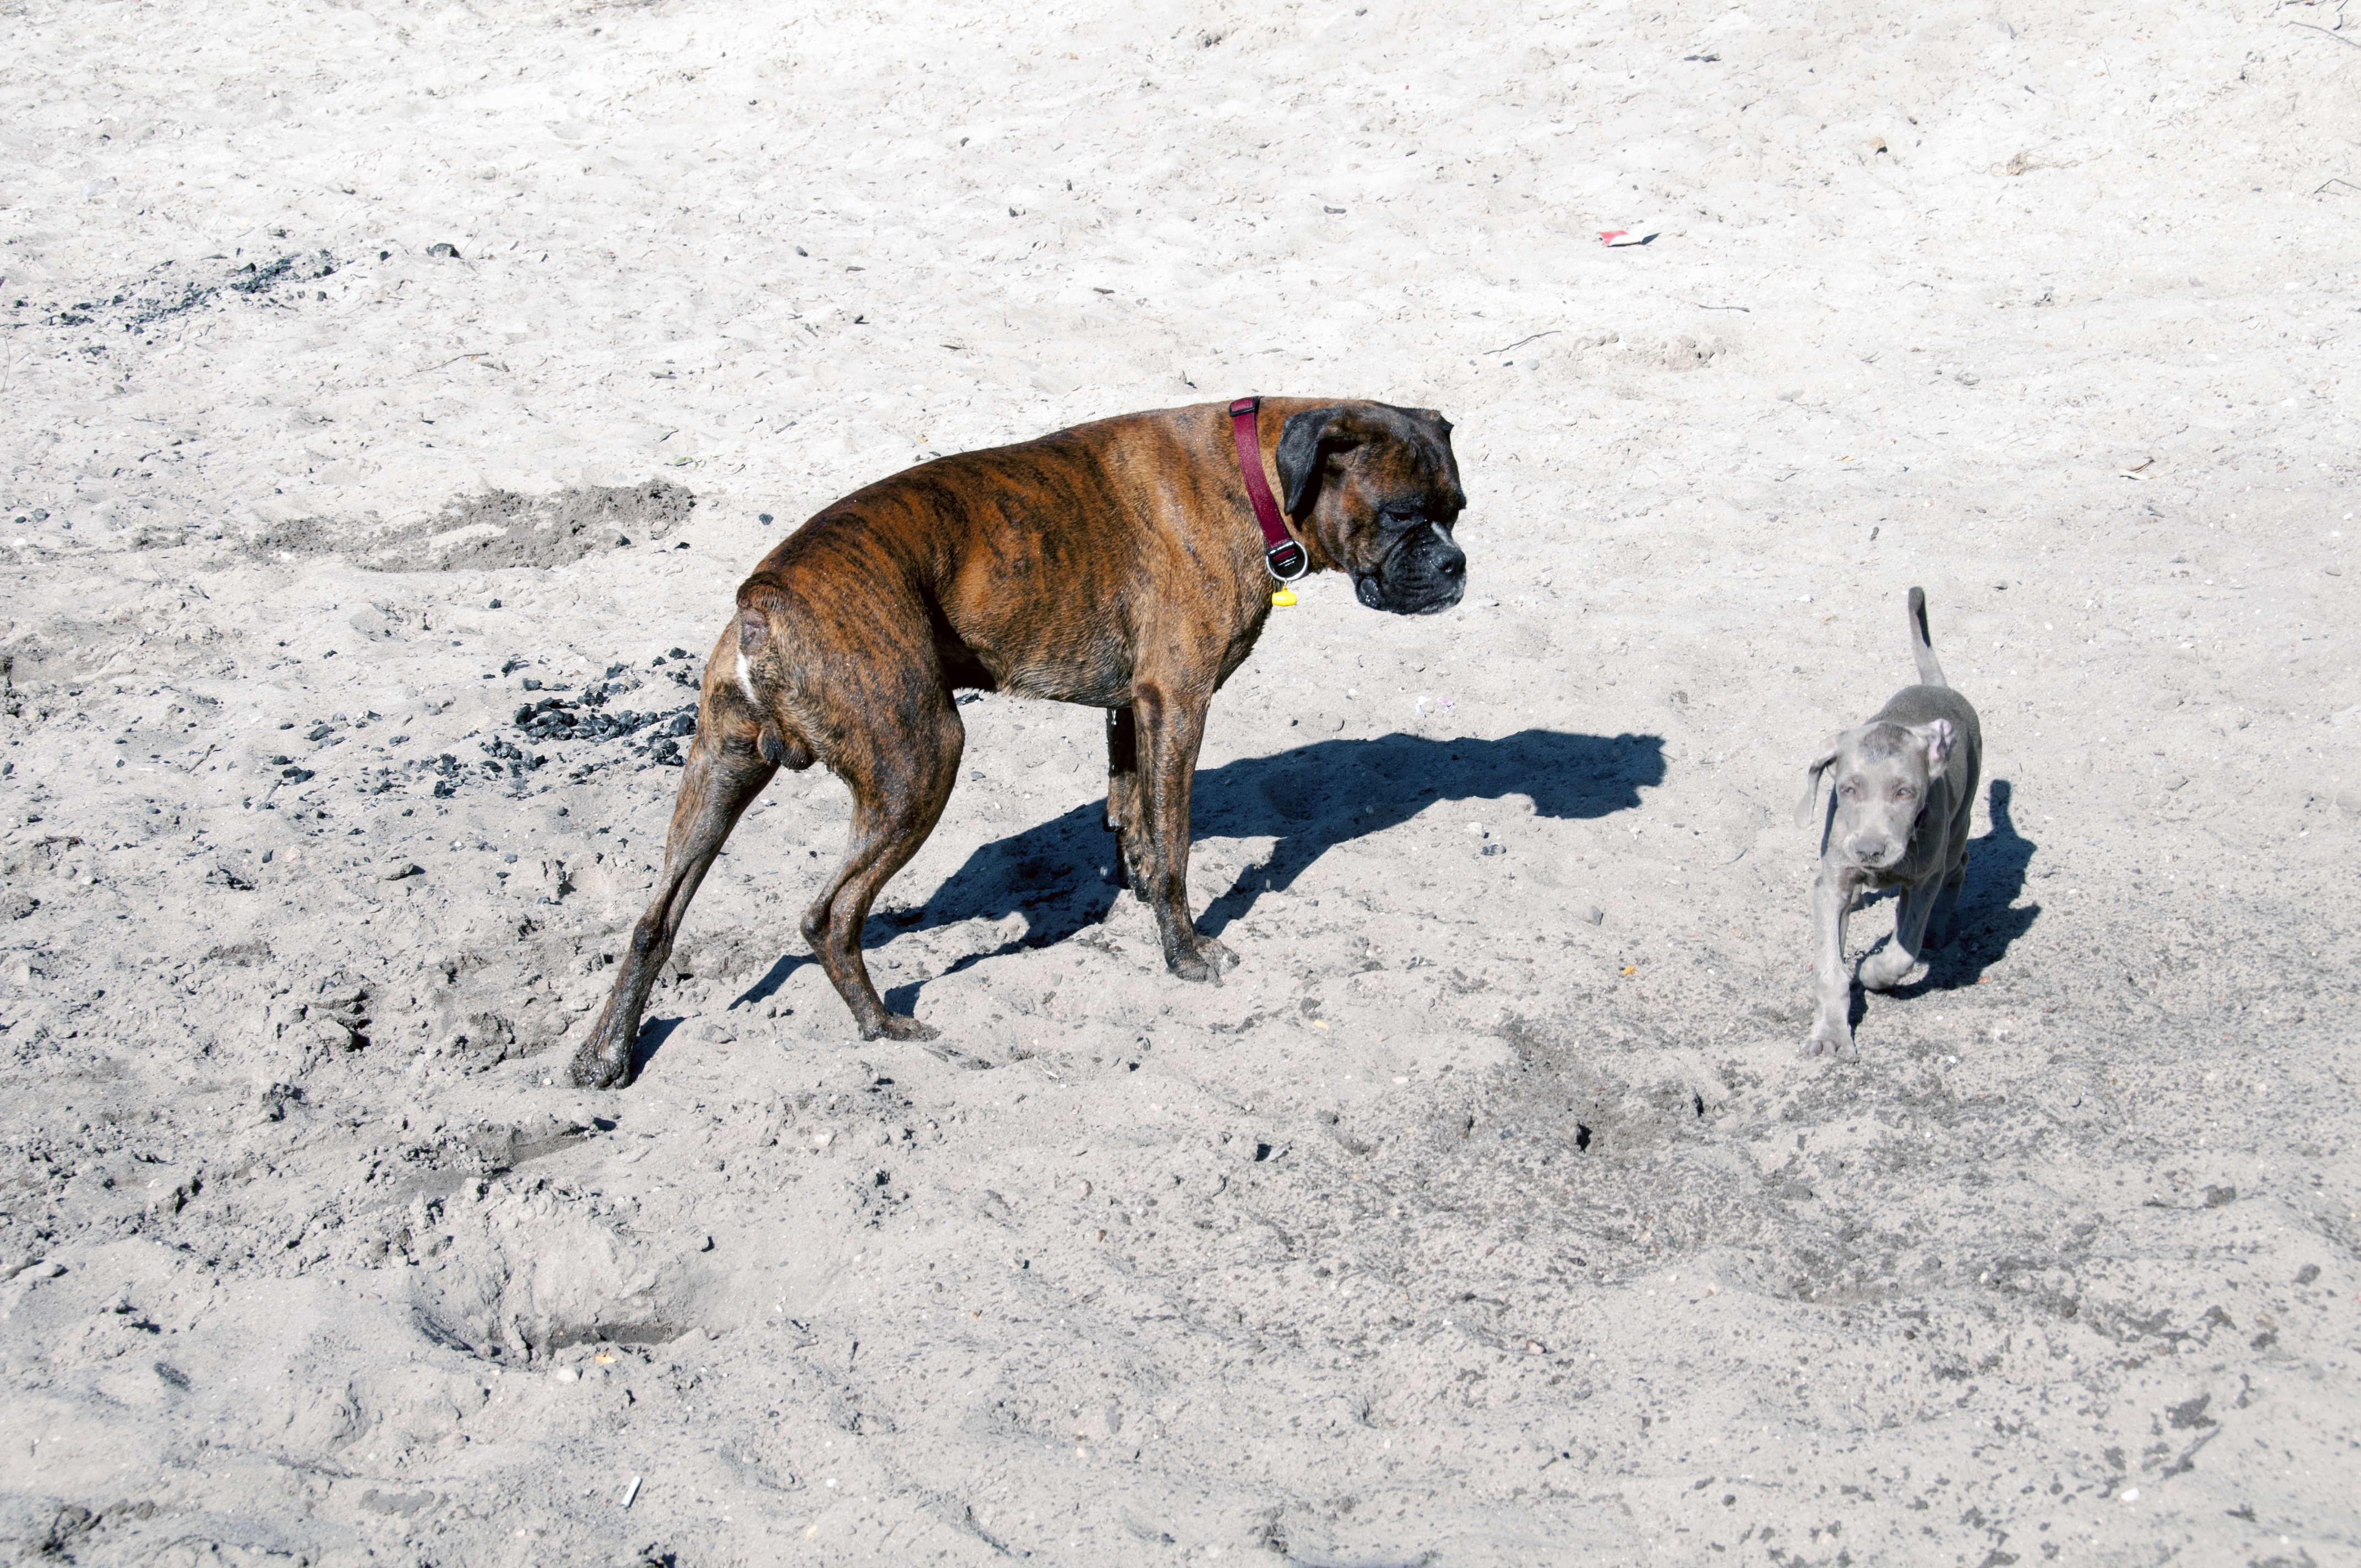
sand, snow, dog, animal, small, mammal, friend, boxer, fun, vertebrate, feb, pointer, street dog, dog like mammal, animal sports, dog crossbreeds